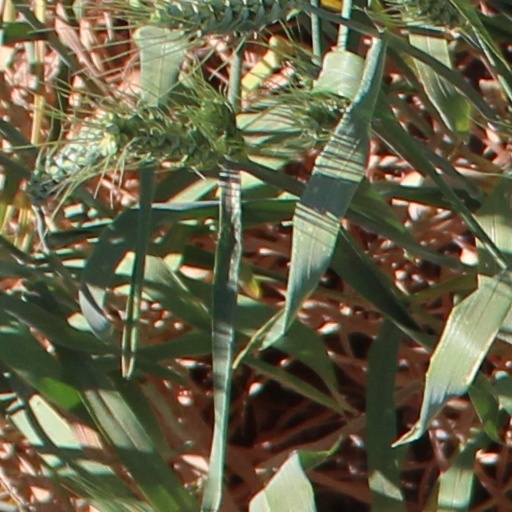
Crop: wheat